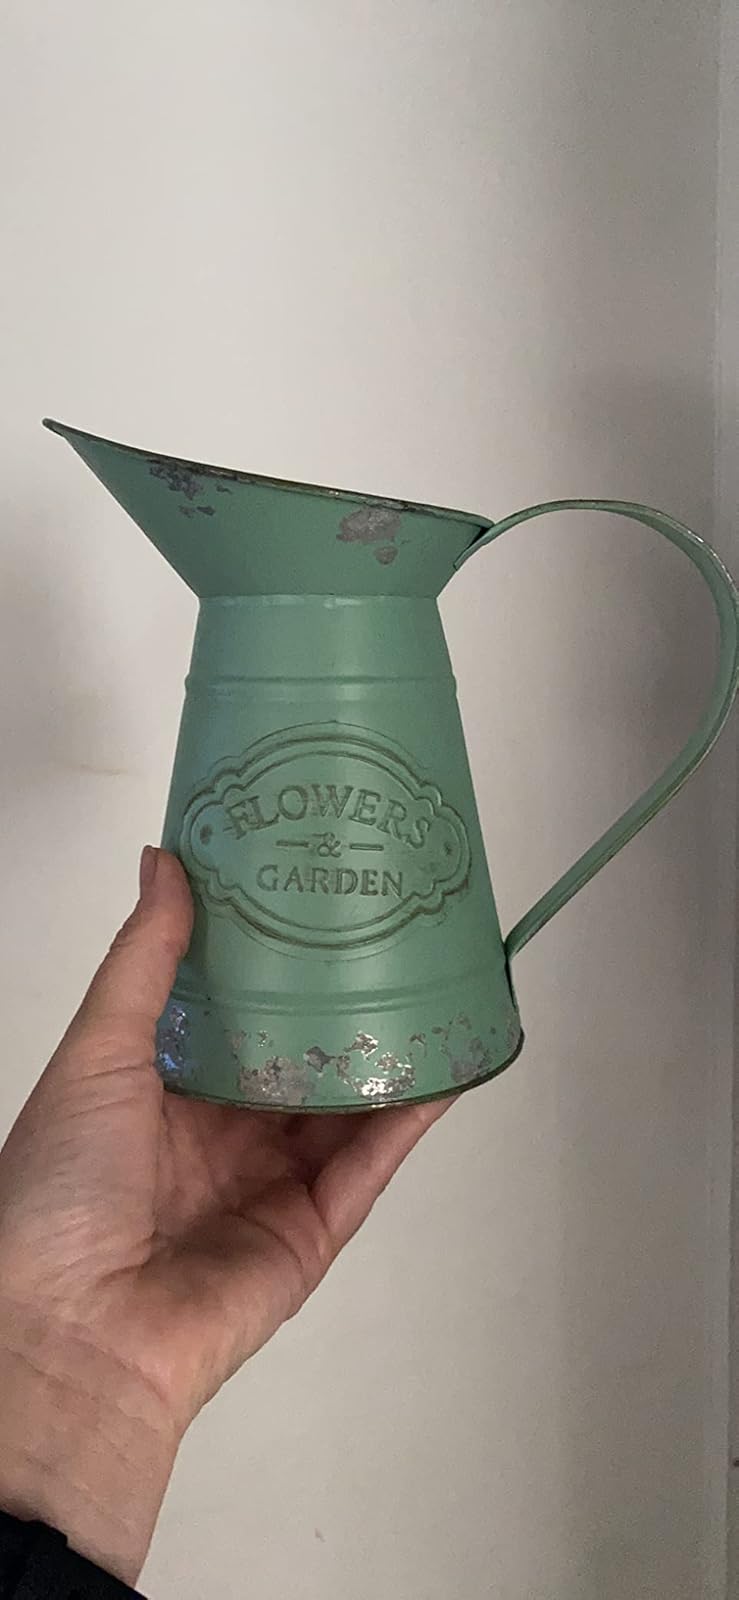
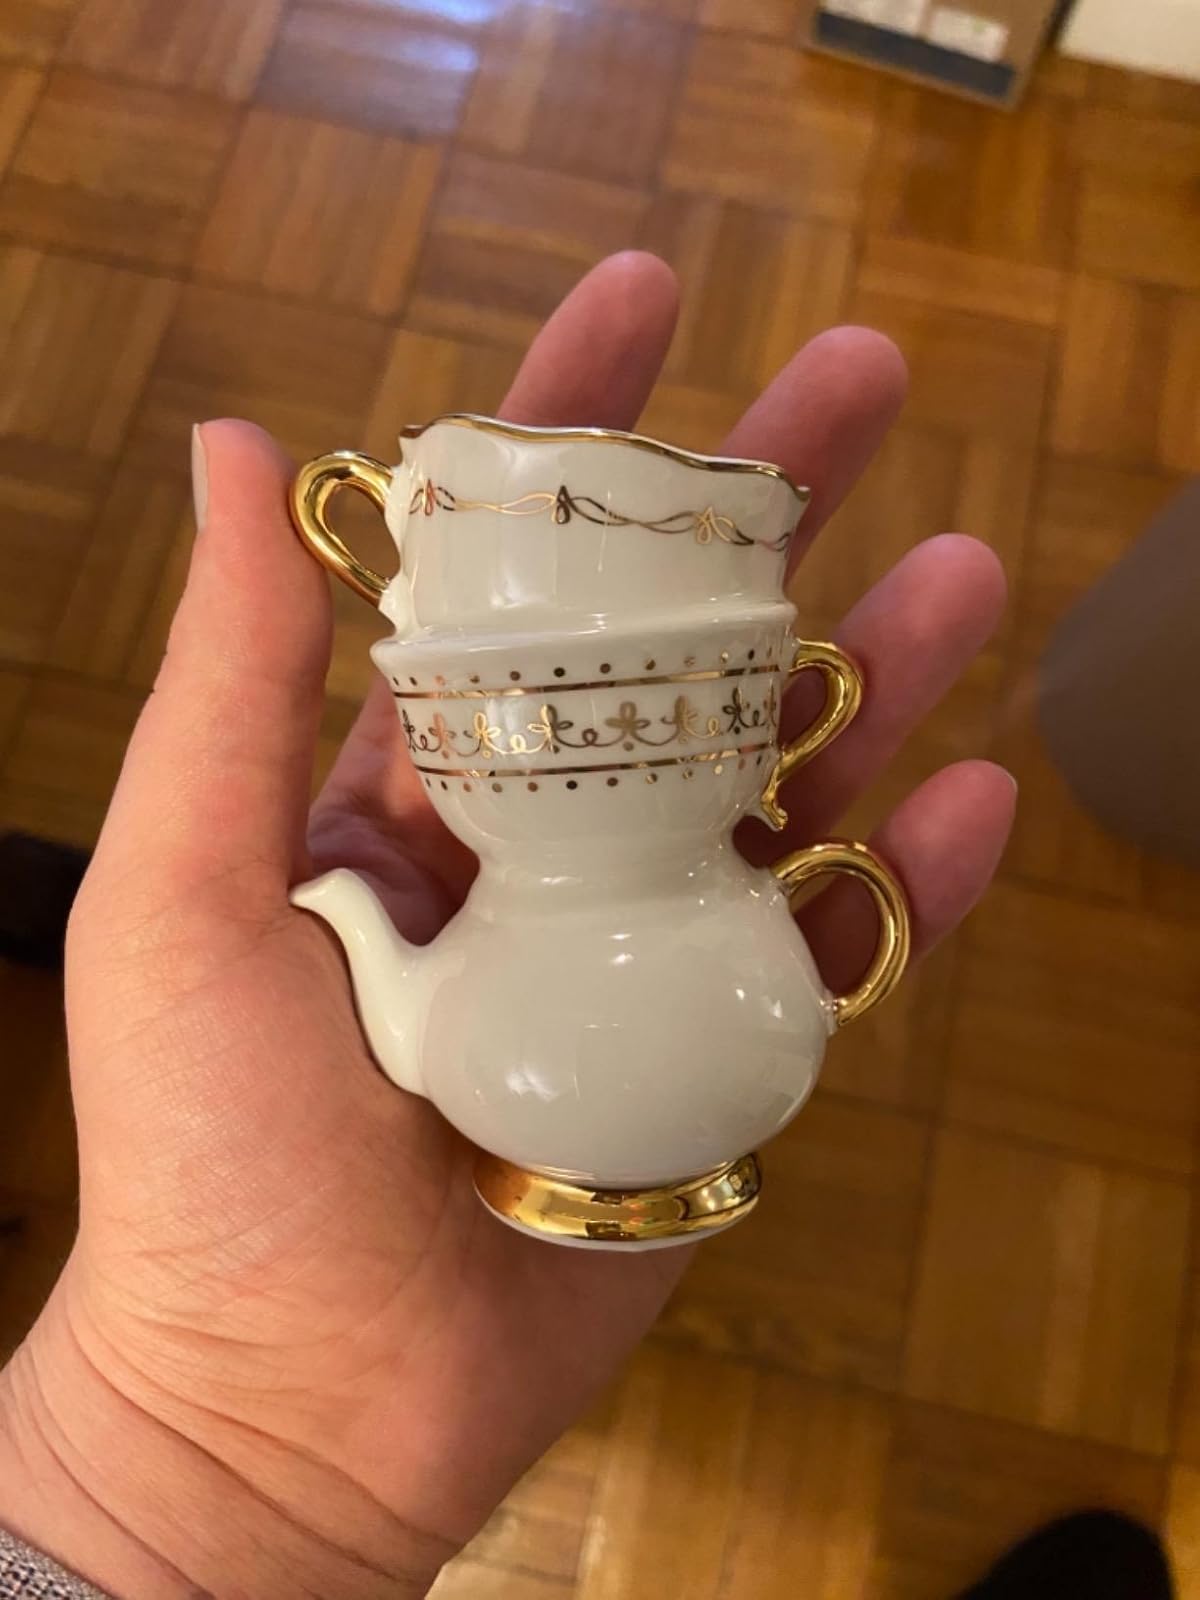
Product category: vase
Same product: no